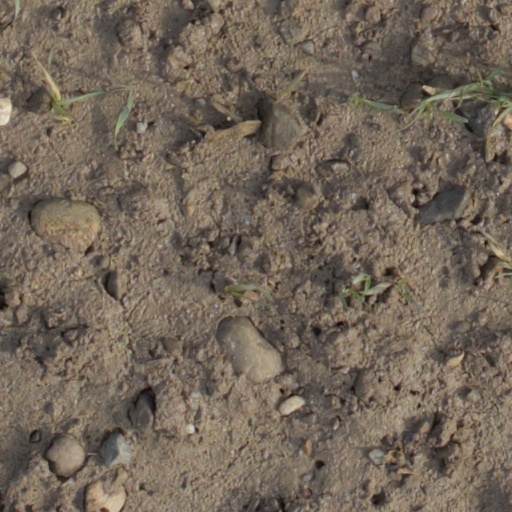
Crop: wheat